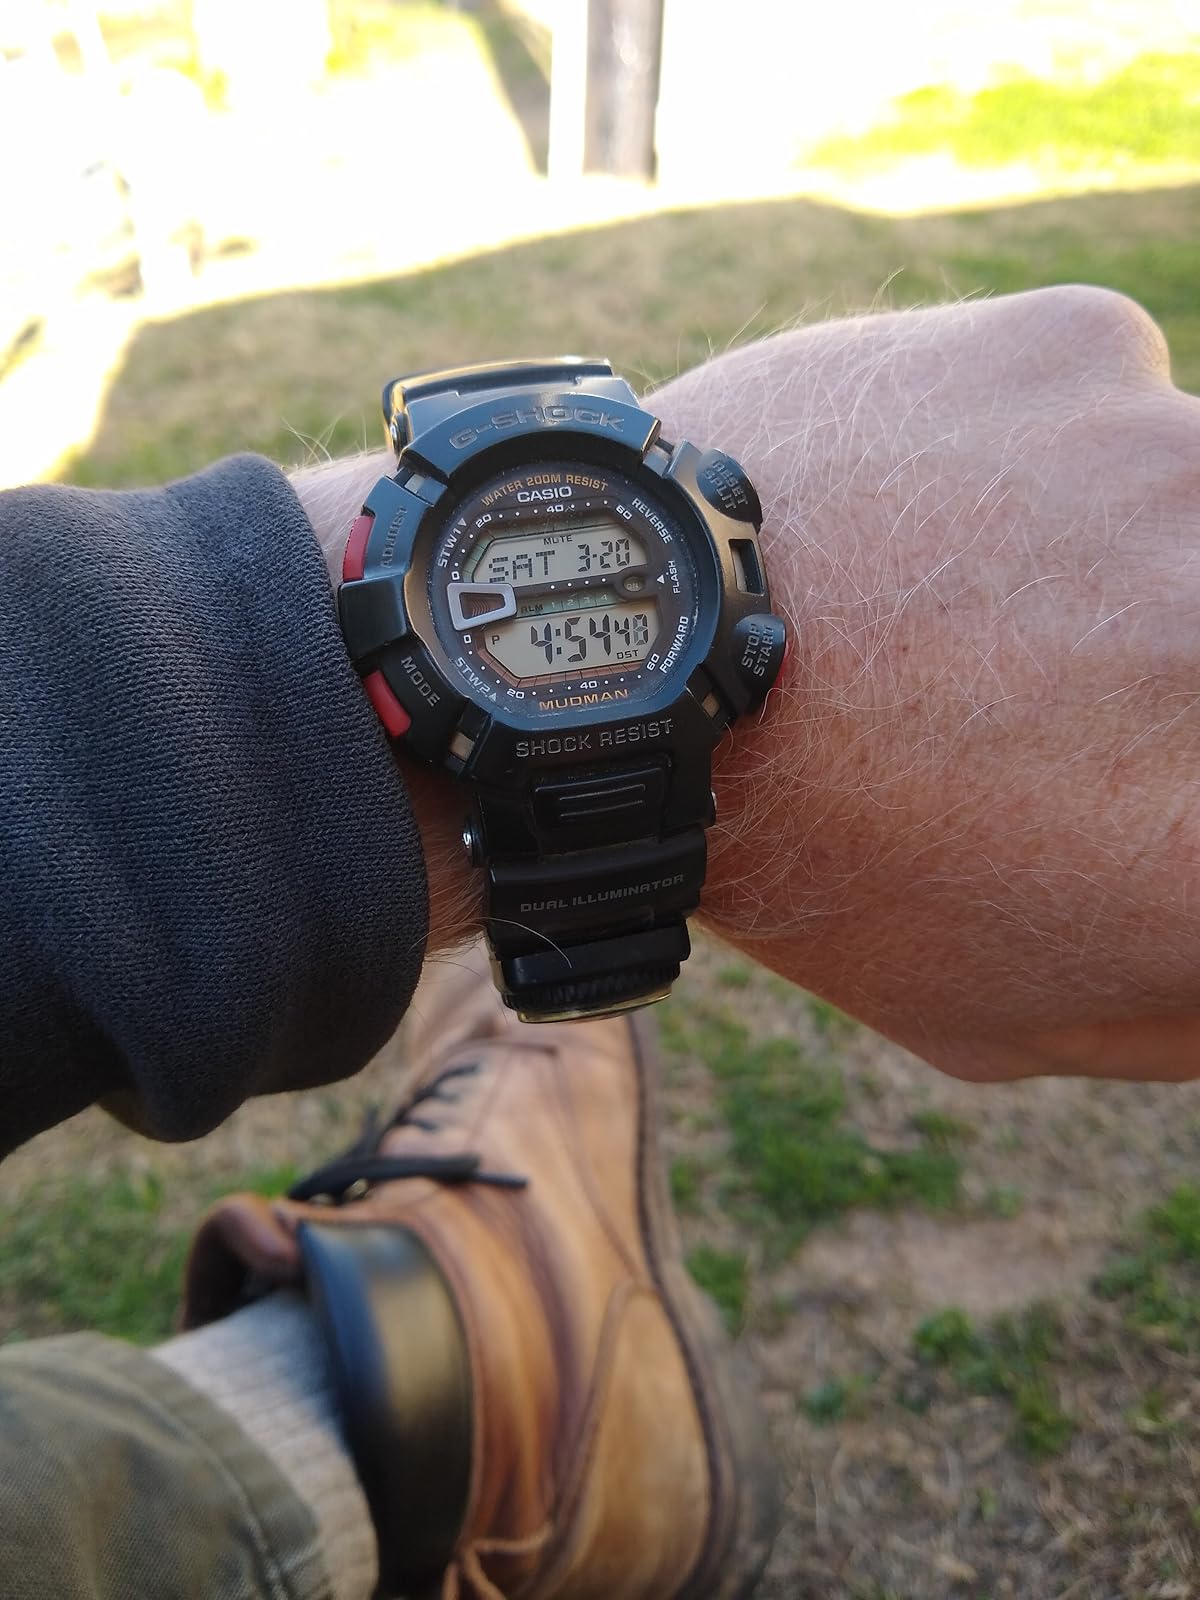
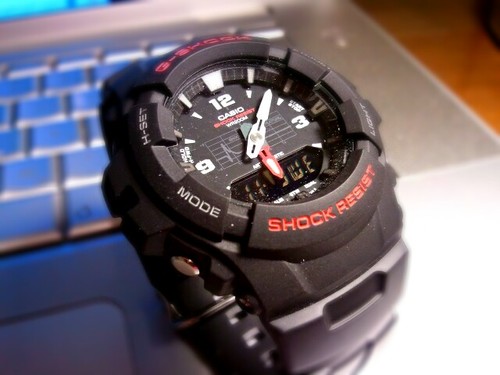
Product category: accessories_watch
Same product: no